Kevin Larsen (basketball)

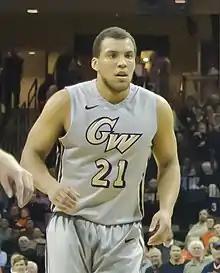
Larsen with George Washington in 2014

Kevin Ricki Larsen (born July 17, 1993) is a Danish basketball player for Movistar Estudiantes of the LEB Oro. Standing at , he either plays as power forward or center. Larsen played college basketball for the George Washington Colonials.